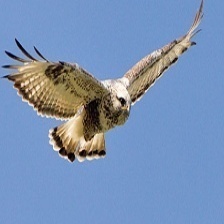
Species: ROUGH LEG BUZZARD
Scientific name: BUTEO LAGOPUS